Adolphe Pierre Sunaert

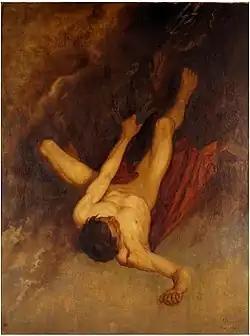
"The fall of Phaethon"

Adolphe Pierre Sunaert, Adolphe Sunaert or Adolf Sunaert (Ghent, 27 November 1825 – Ghent, 17 April 1876) was a Belgian painter, printmaker, teacher and author. He played a role in the organization and conservation of the art collections of the city of Ghent.